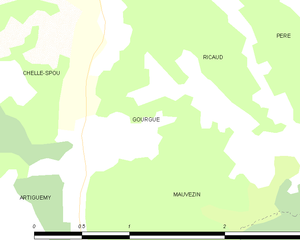
Gourgue est une commune française située dans le département des Hautes-Pyrénées, en région Occitanie.